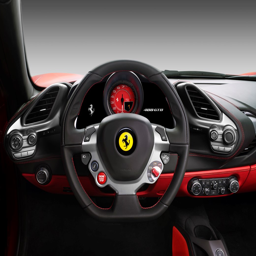
behind the wheel of person